Hetty van de Wouw

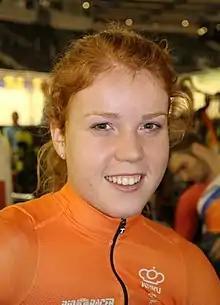
Hetty van de Wouw (2017)

Hetty van de Wouw (born 29 May 1998) is a Dutch female track cyclist, representing Netherlands at international competitions.